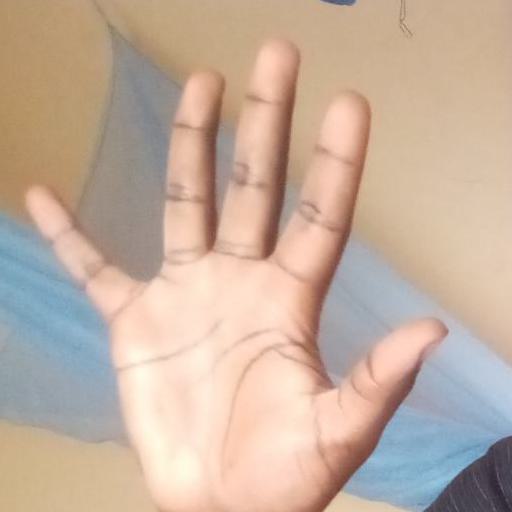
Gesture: palm